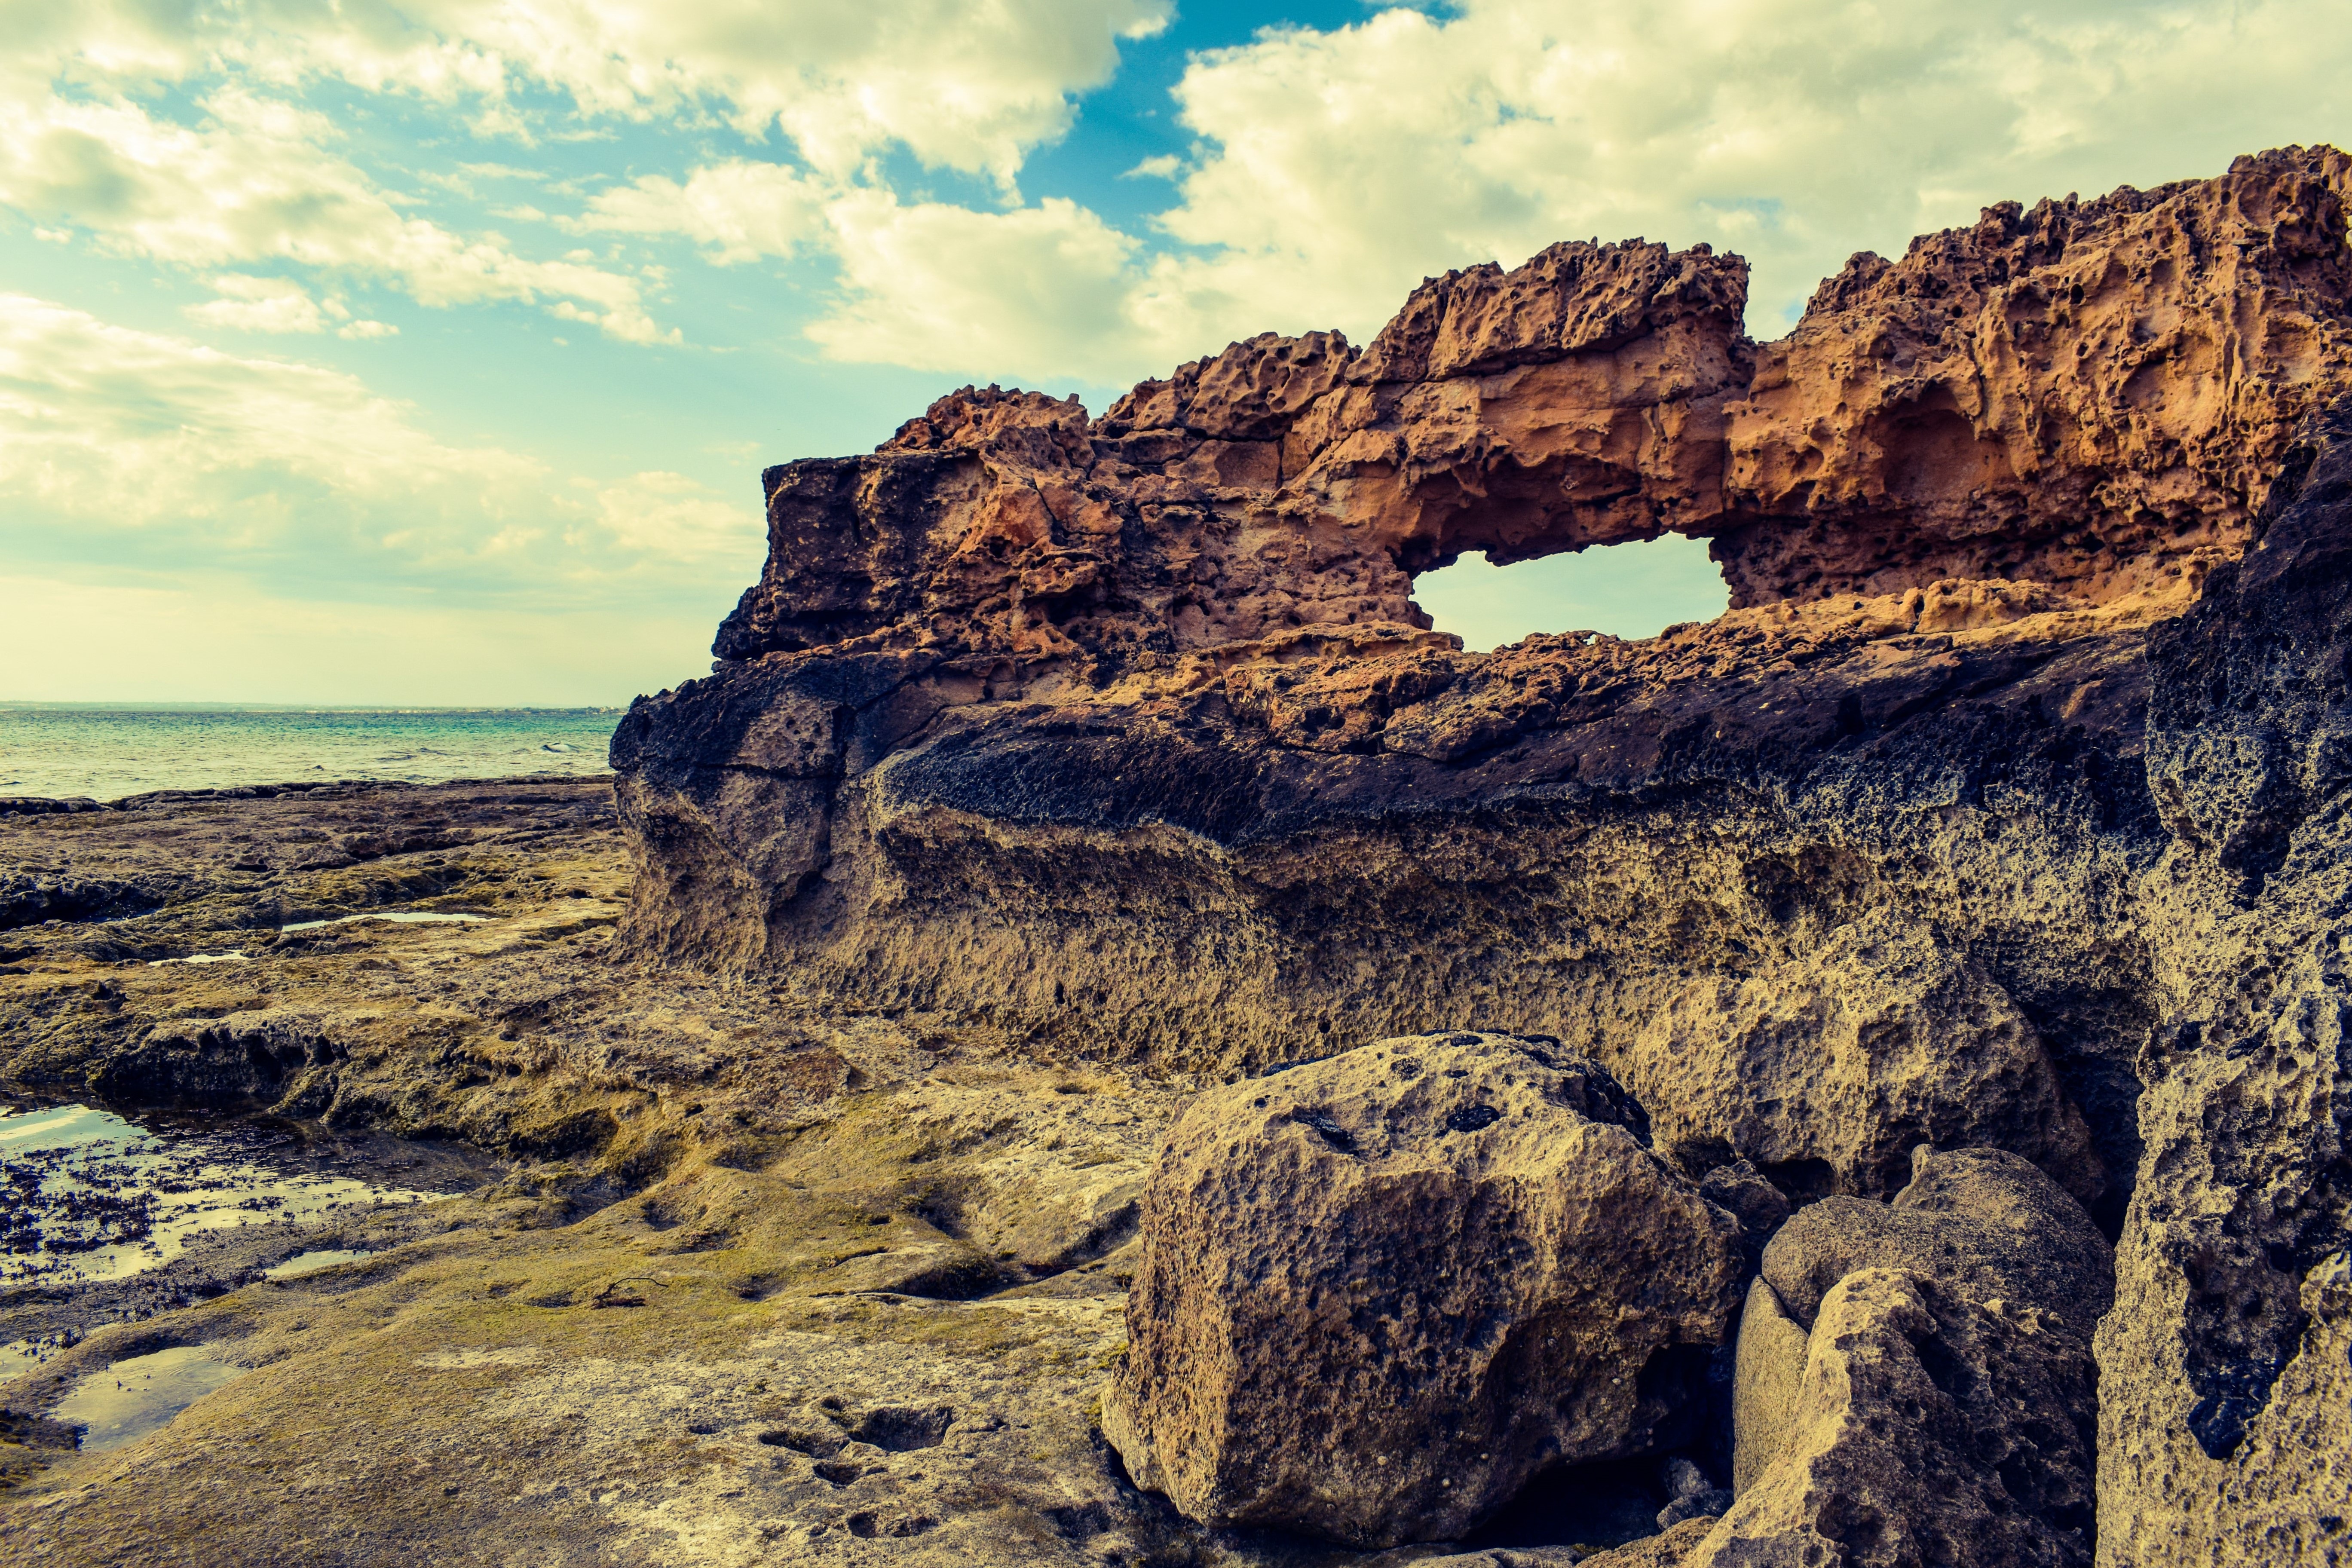
landscape, sea, coast, nature, rock, wilderness, mountain, hill, window, formation, cliff, scenery, terrain, material, erosion, geology, ruins, badlands, plateau, cyprus, wadi, butte, landform, ayia napa, ancient history, natural environment, geographical feature